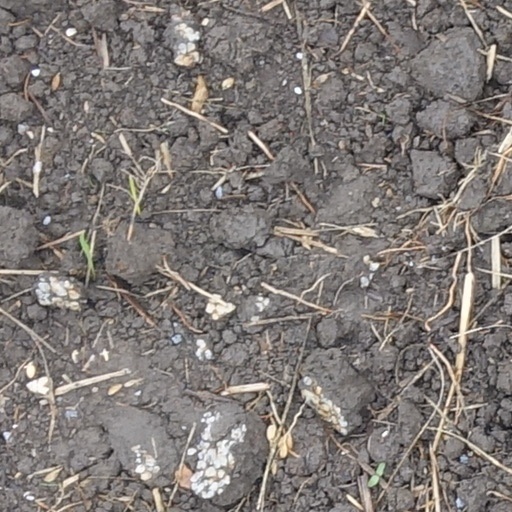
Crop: wheat